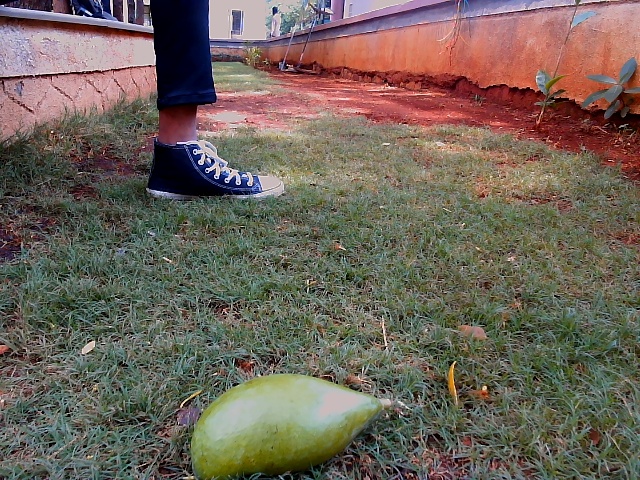
Label: Raw_Mango